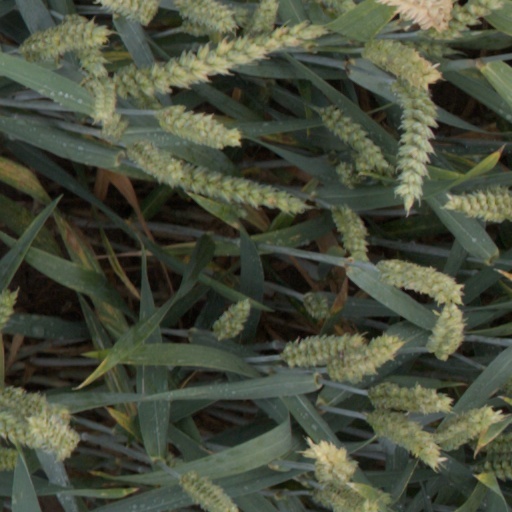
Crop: wheat